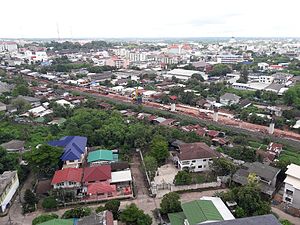
Højhastighedsjernbane i Thailand
Konstruktion i Khon Kaen i Thailand i maj 2017.
Højhastighedsjernbaner i Thailand er jernbaner delvis under planlægning og delvis i anlægsfasen i Thailand, pr. 2018.